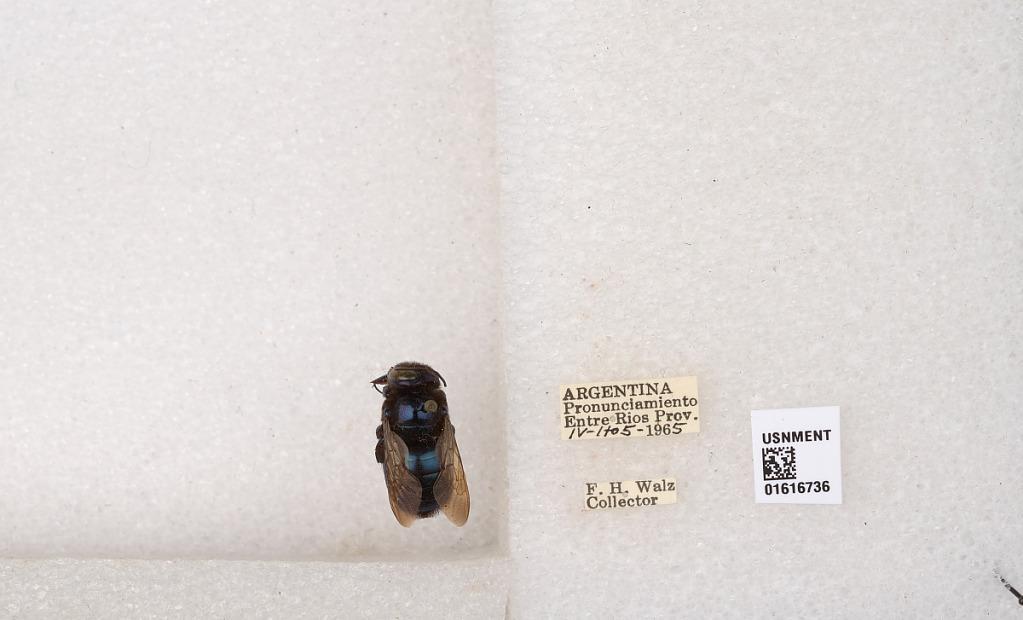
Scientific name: Xylocopa (Schonnherria) splendidula Lepeletier
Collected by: F. Walz
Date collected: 1965-4-1
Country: Argentina
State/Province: Entre Rios
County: Uruguay
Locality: Pronunciamiento